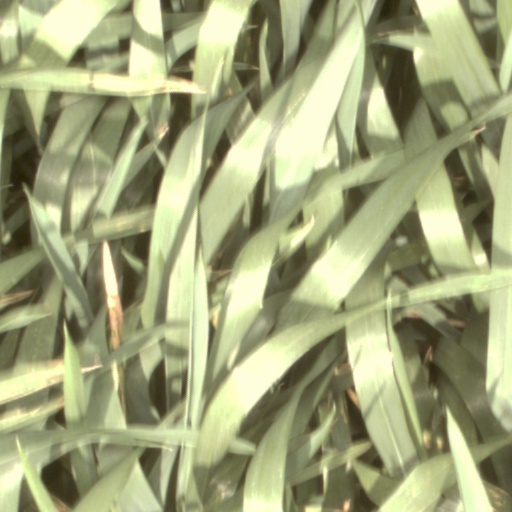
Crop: wheat